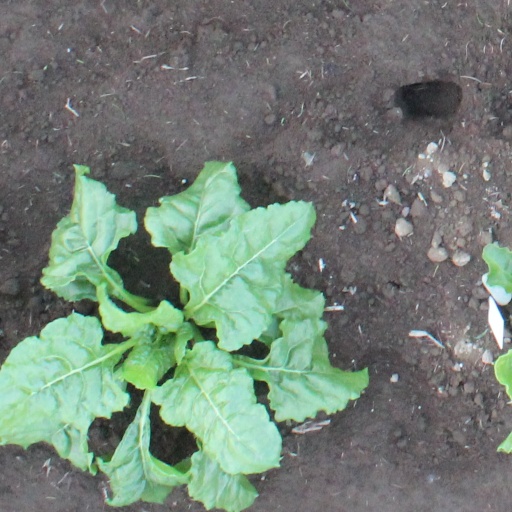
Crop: sugar beet